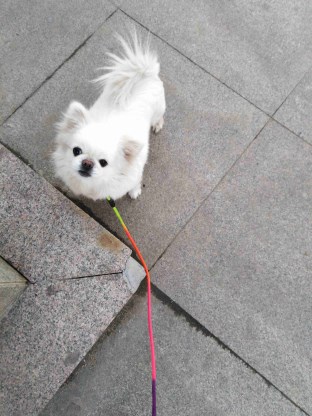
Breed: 1936-n000005-Pomeranian